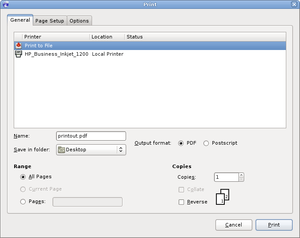
En informatique, une imprimante virtuelle est un périphérique simulé dont l'interface utilisateur et les API ressemblent à ceux d'un pilote d'imprimante, mais qui n'est pas connecté à une imprimante d'ordinateur physique.